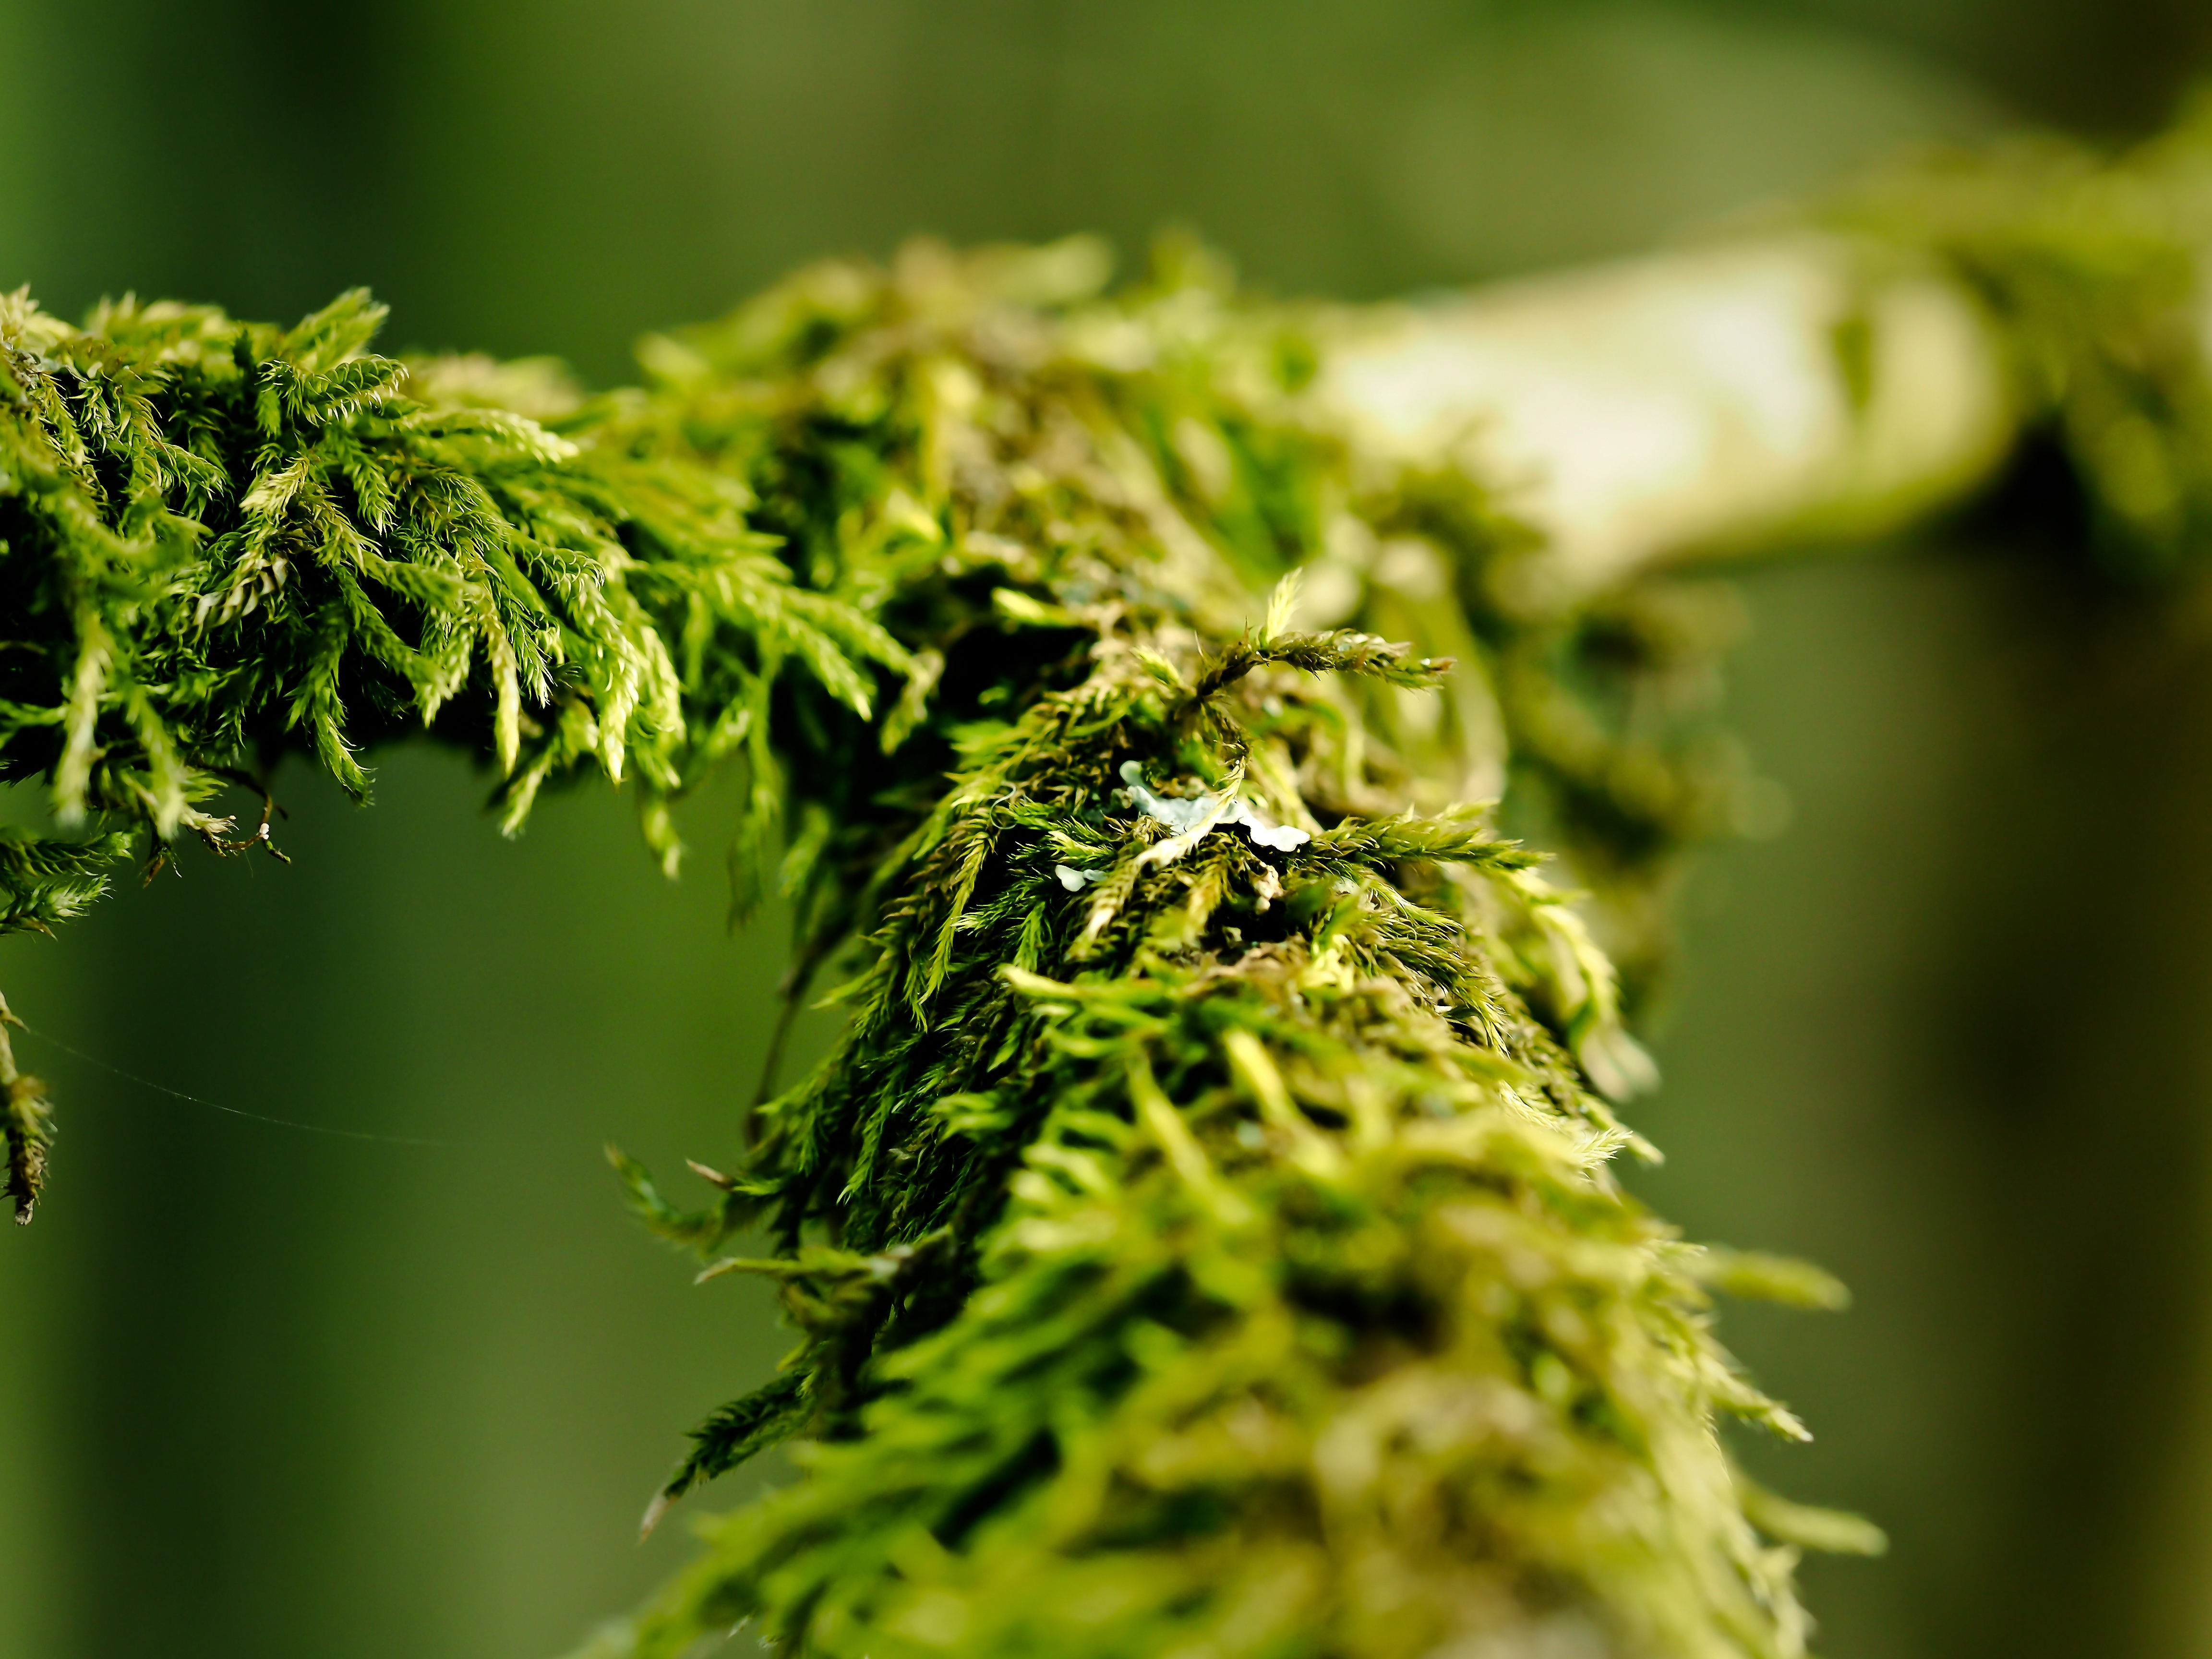
tree, nature, forest, grass, branch, plant, photography, leaf, flower, moss, bark, green, insect, macro, botany, close, flora, fauna, invertebrate, weave, close up, branches, bud, macro photography, bemoost, fouling, flowering plant, moss colony, land plant